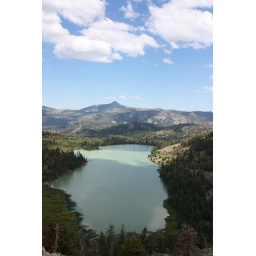
The cloud cover hid how truly milky green this water looked in person. No idea how it got its name.